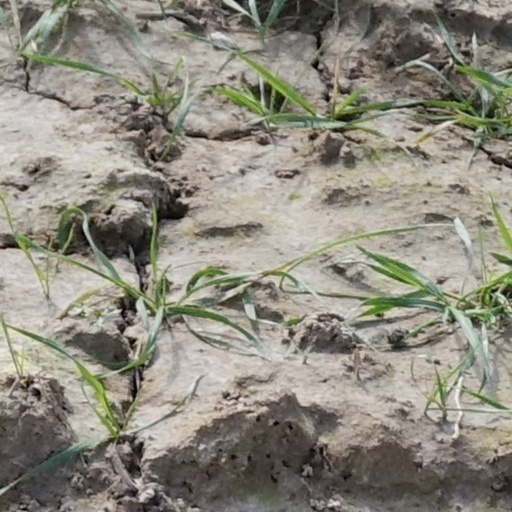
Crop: wheat